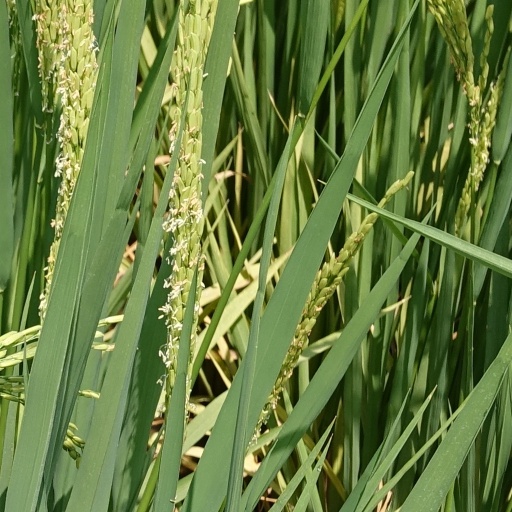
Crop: rice